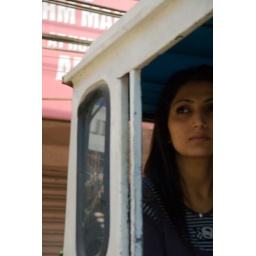
girl in the back of a bus